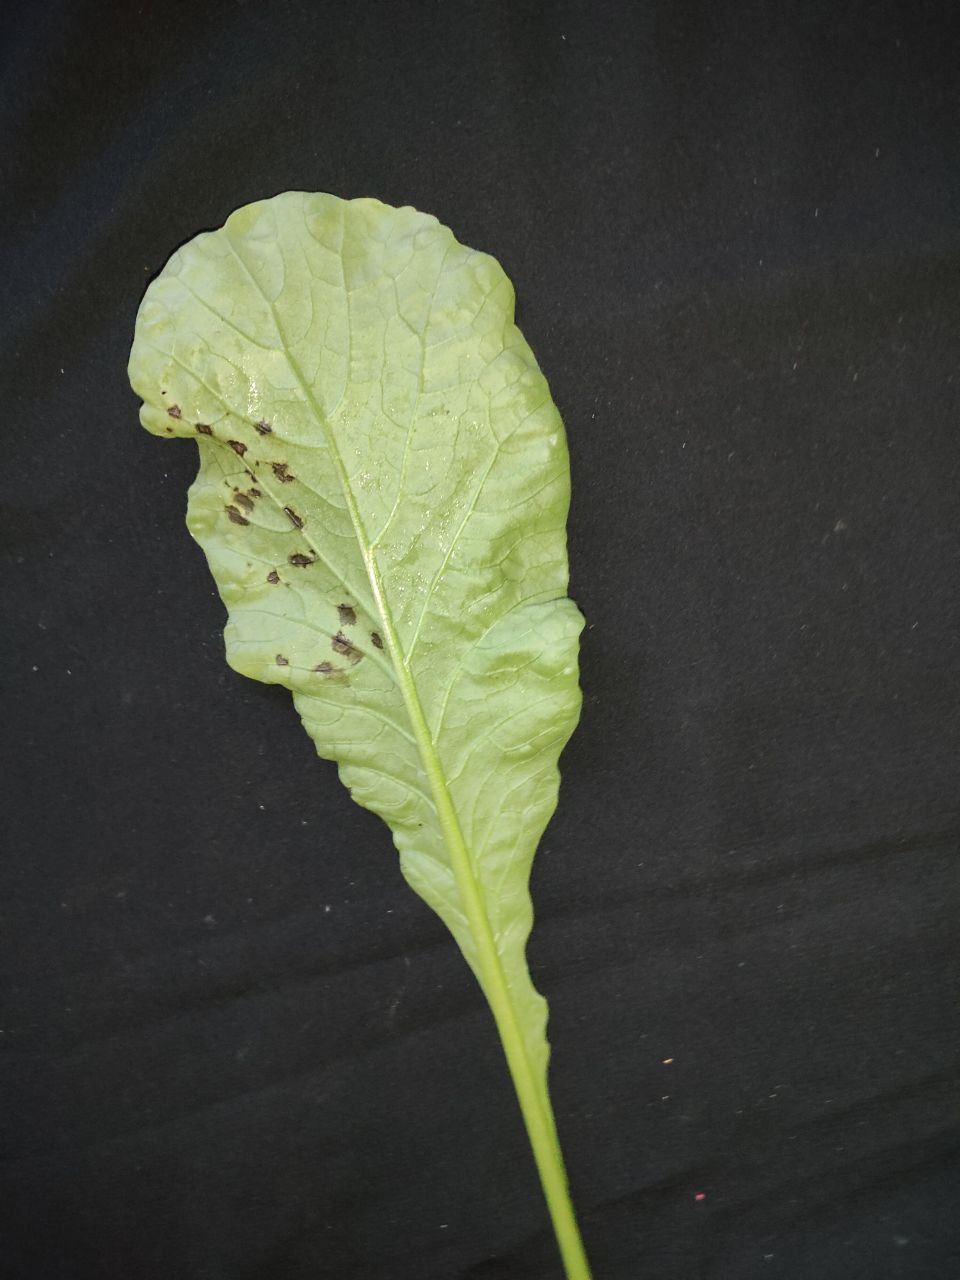
Label: Black leaf spot